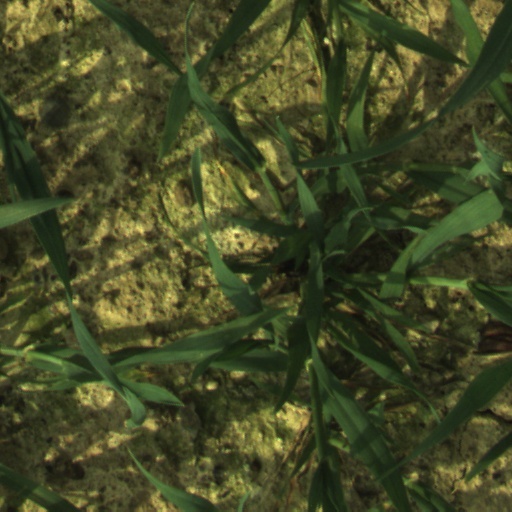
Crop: wheat